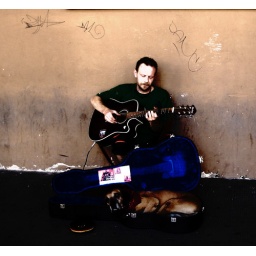
Perugia, Italy. Summer 2004. this guy was just sitting and playing his guitar while his dog slept in the case